Compounding of steam turbines

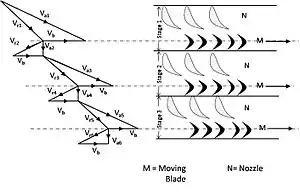
Fig-4: Velocity Diagram of Pressure compounded Impulse Turbine

The velocity diagram shown in figure 4 gives detail about the various components of steam velocity and Blade velocity.